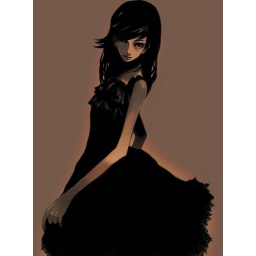
girl in black